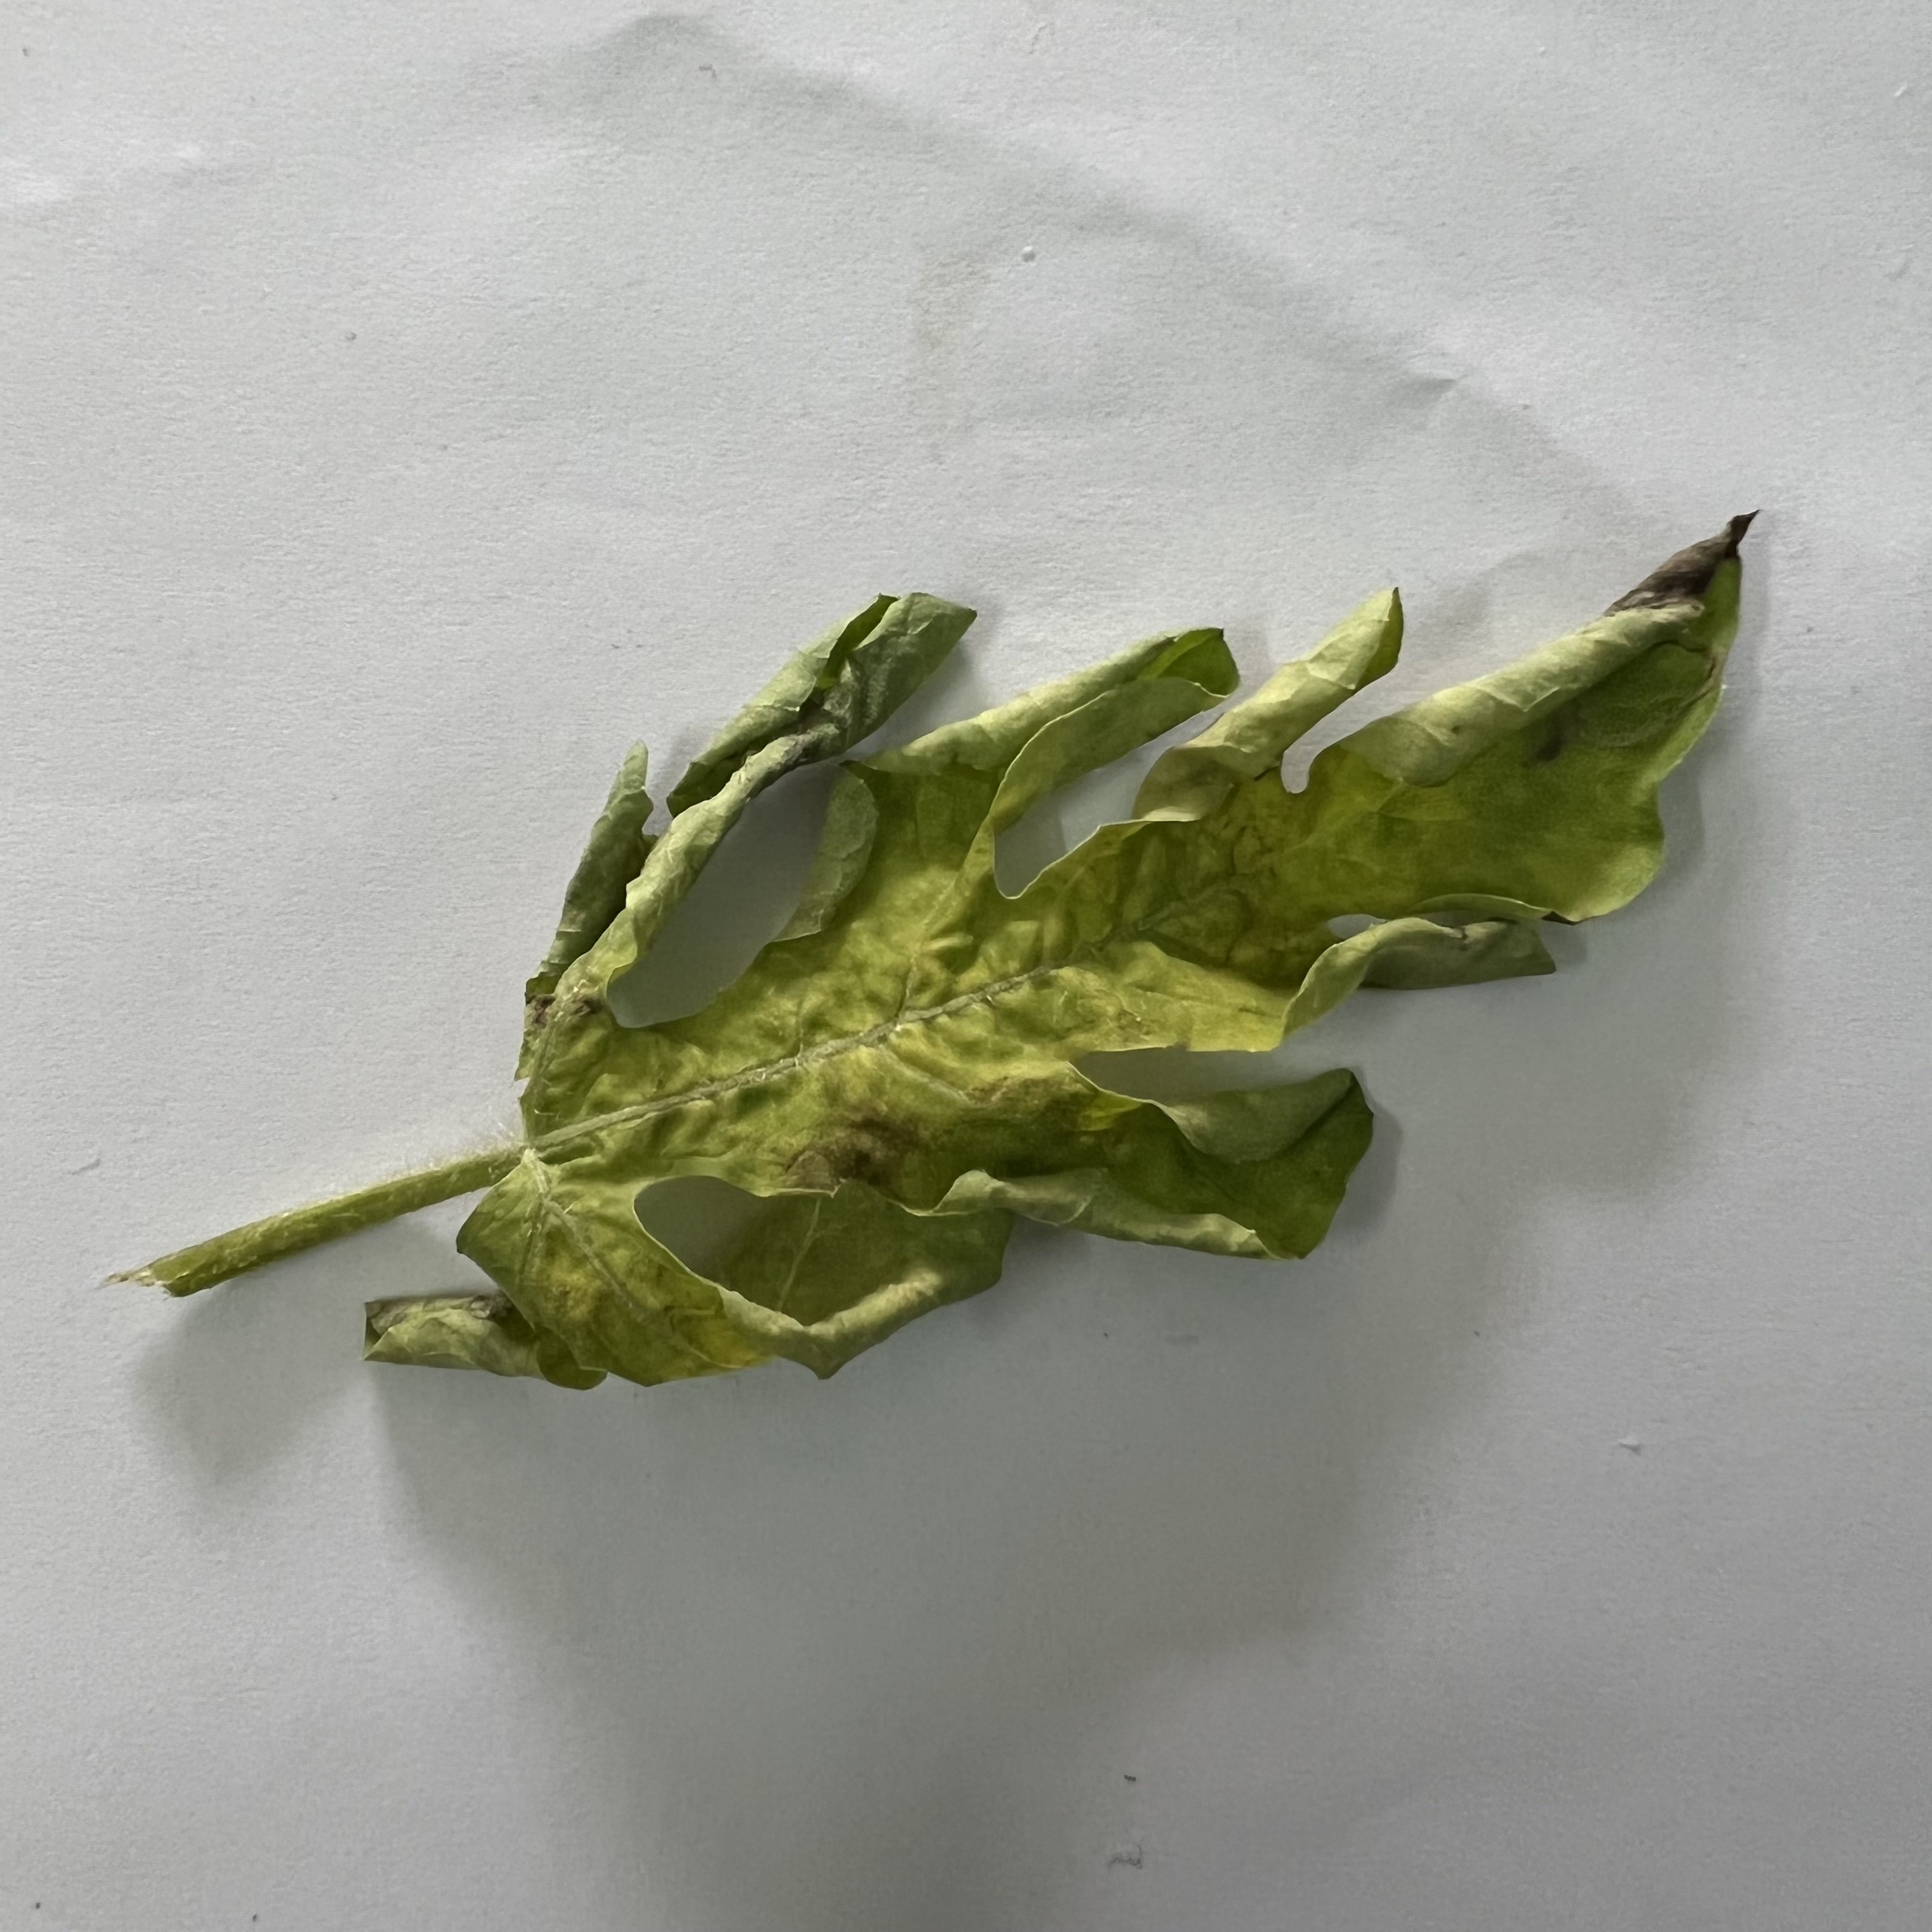
Label: Mosaic_Virus